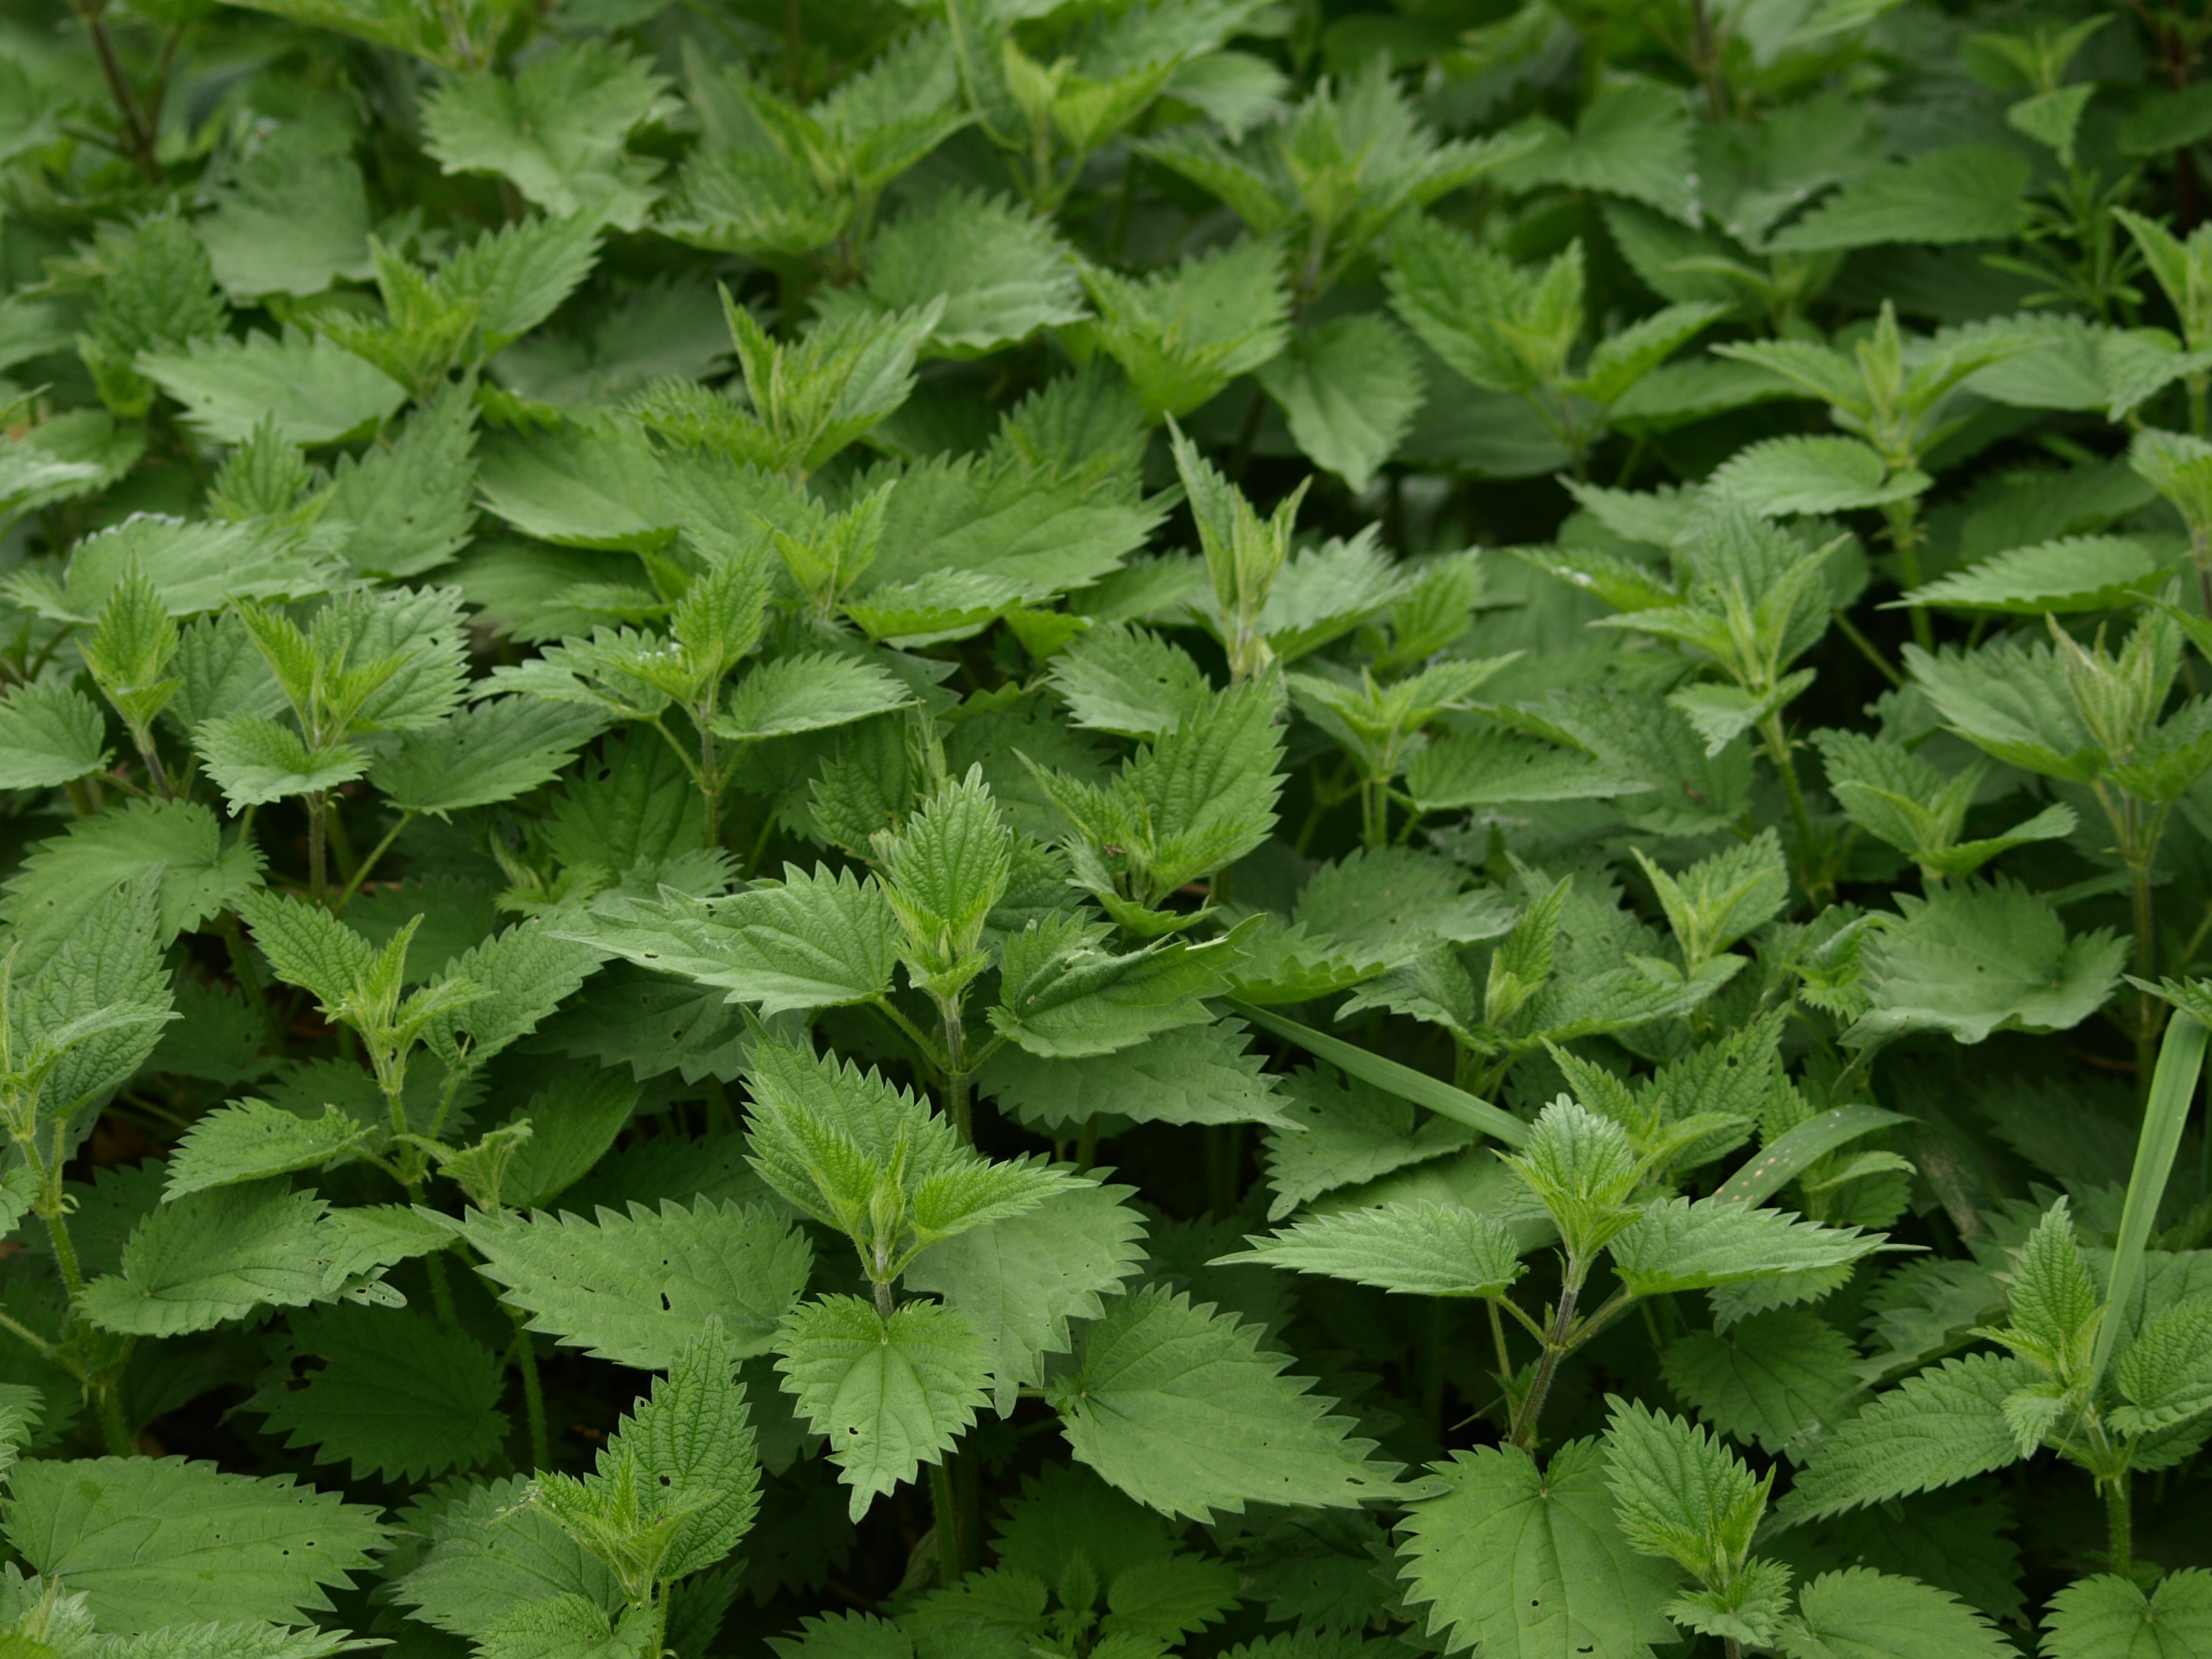
nature, plant, leaf, flower, herb, produce, weed, shrub, nettles, flowering plant, urtica, stinging nettle, lemon balm, annual plant, land plant